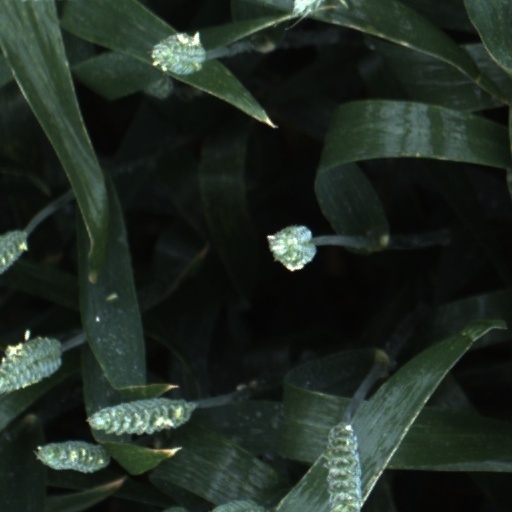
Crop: wheat